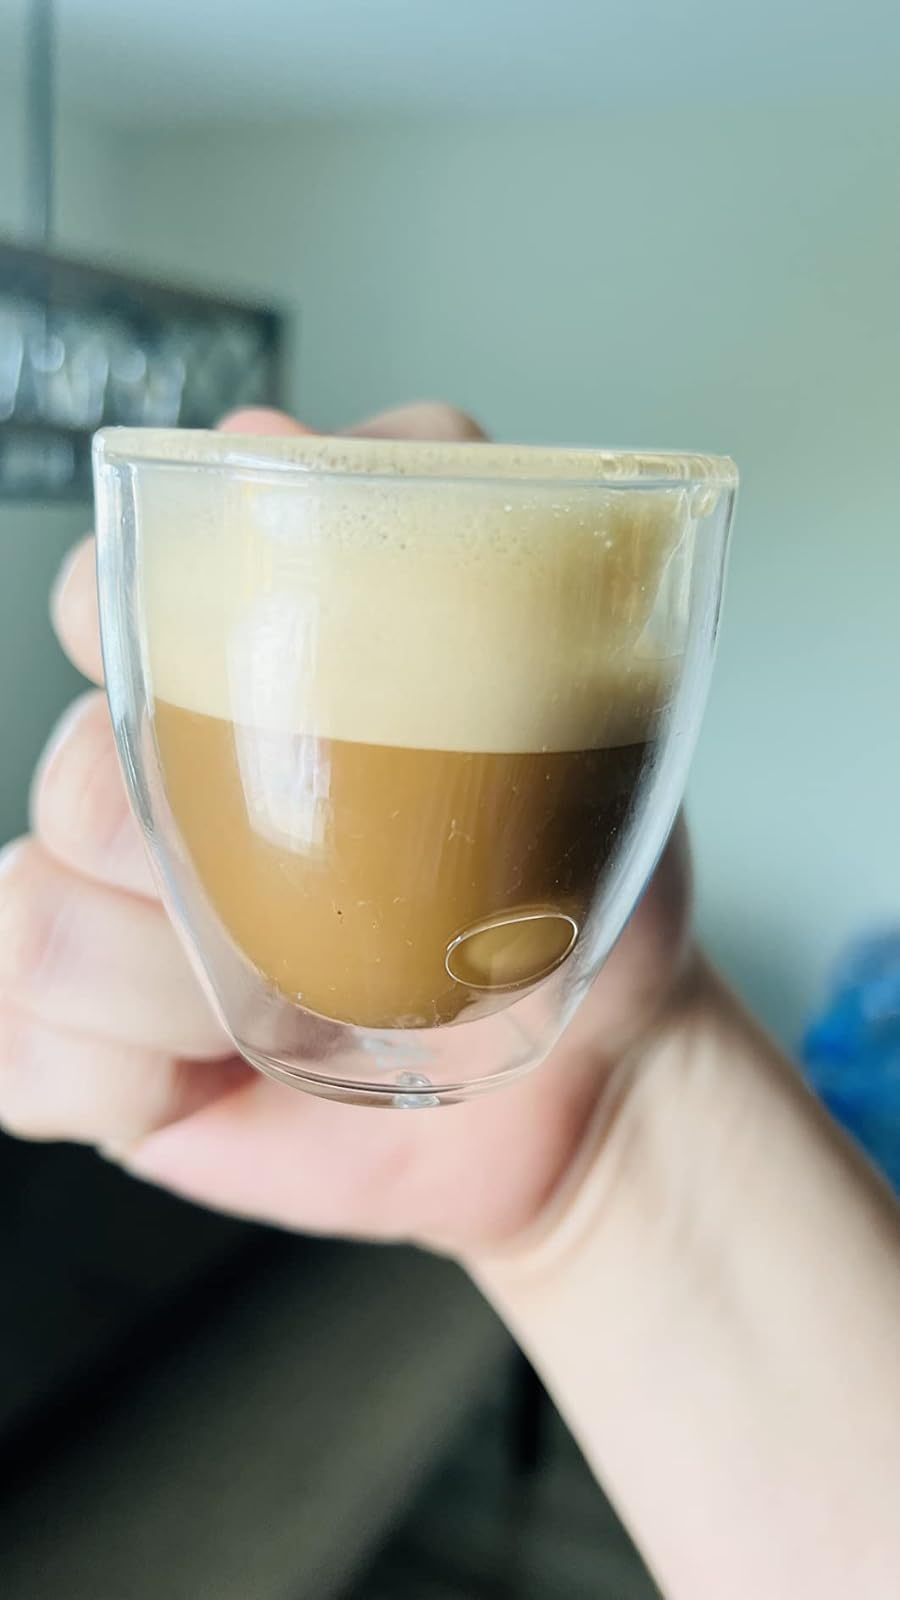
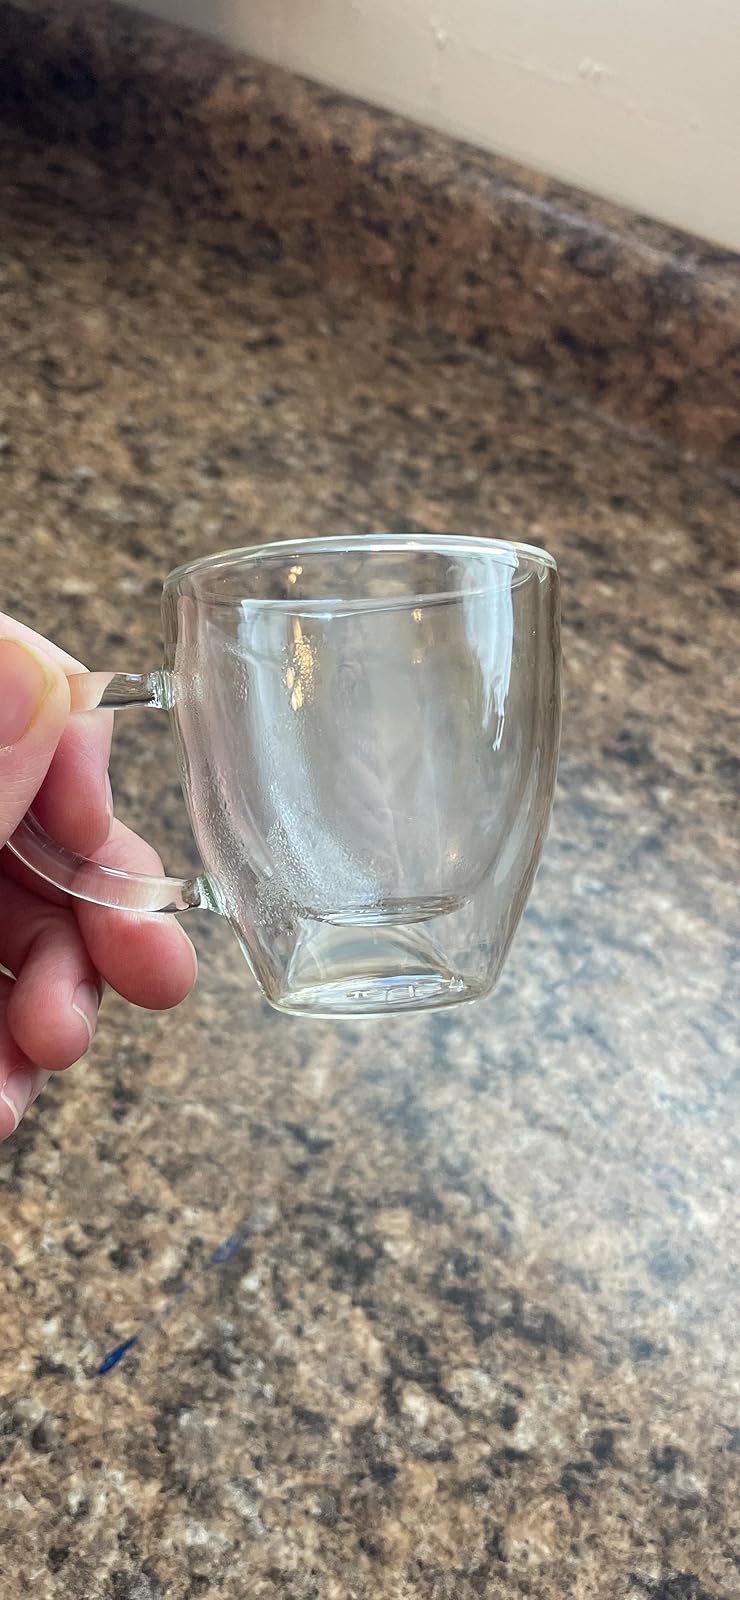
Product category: items_mug
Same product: yes